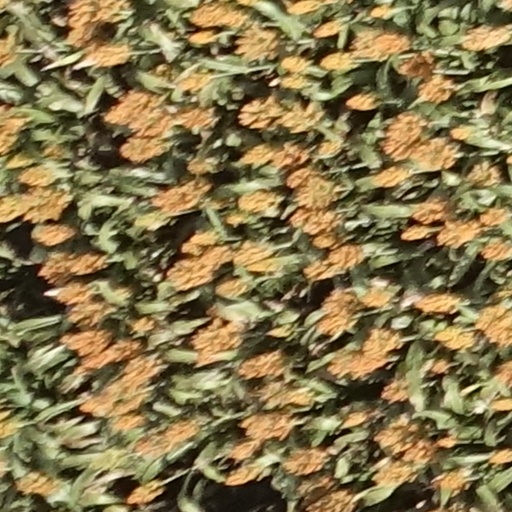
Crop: sorghum